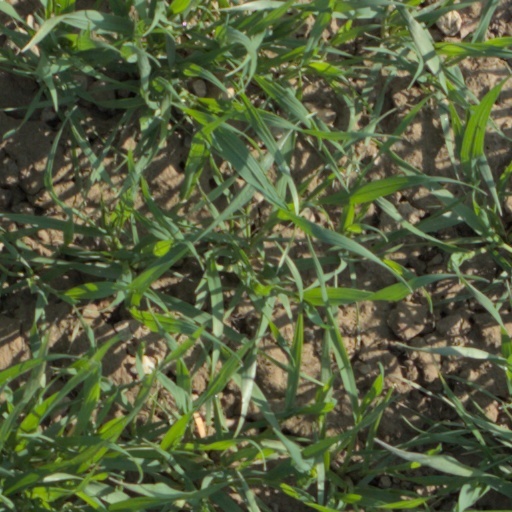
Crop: wheat